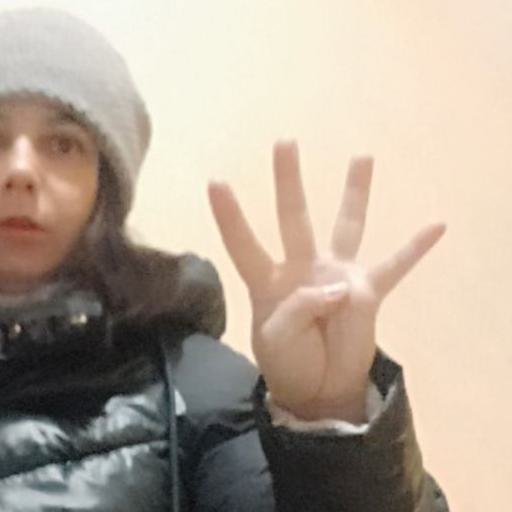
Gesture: four